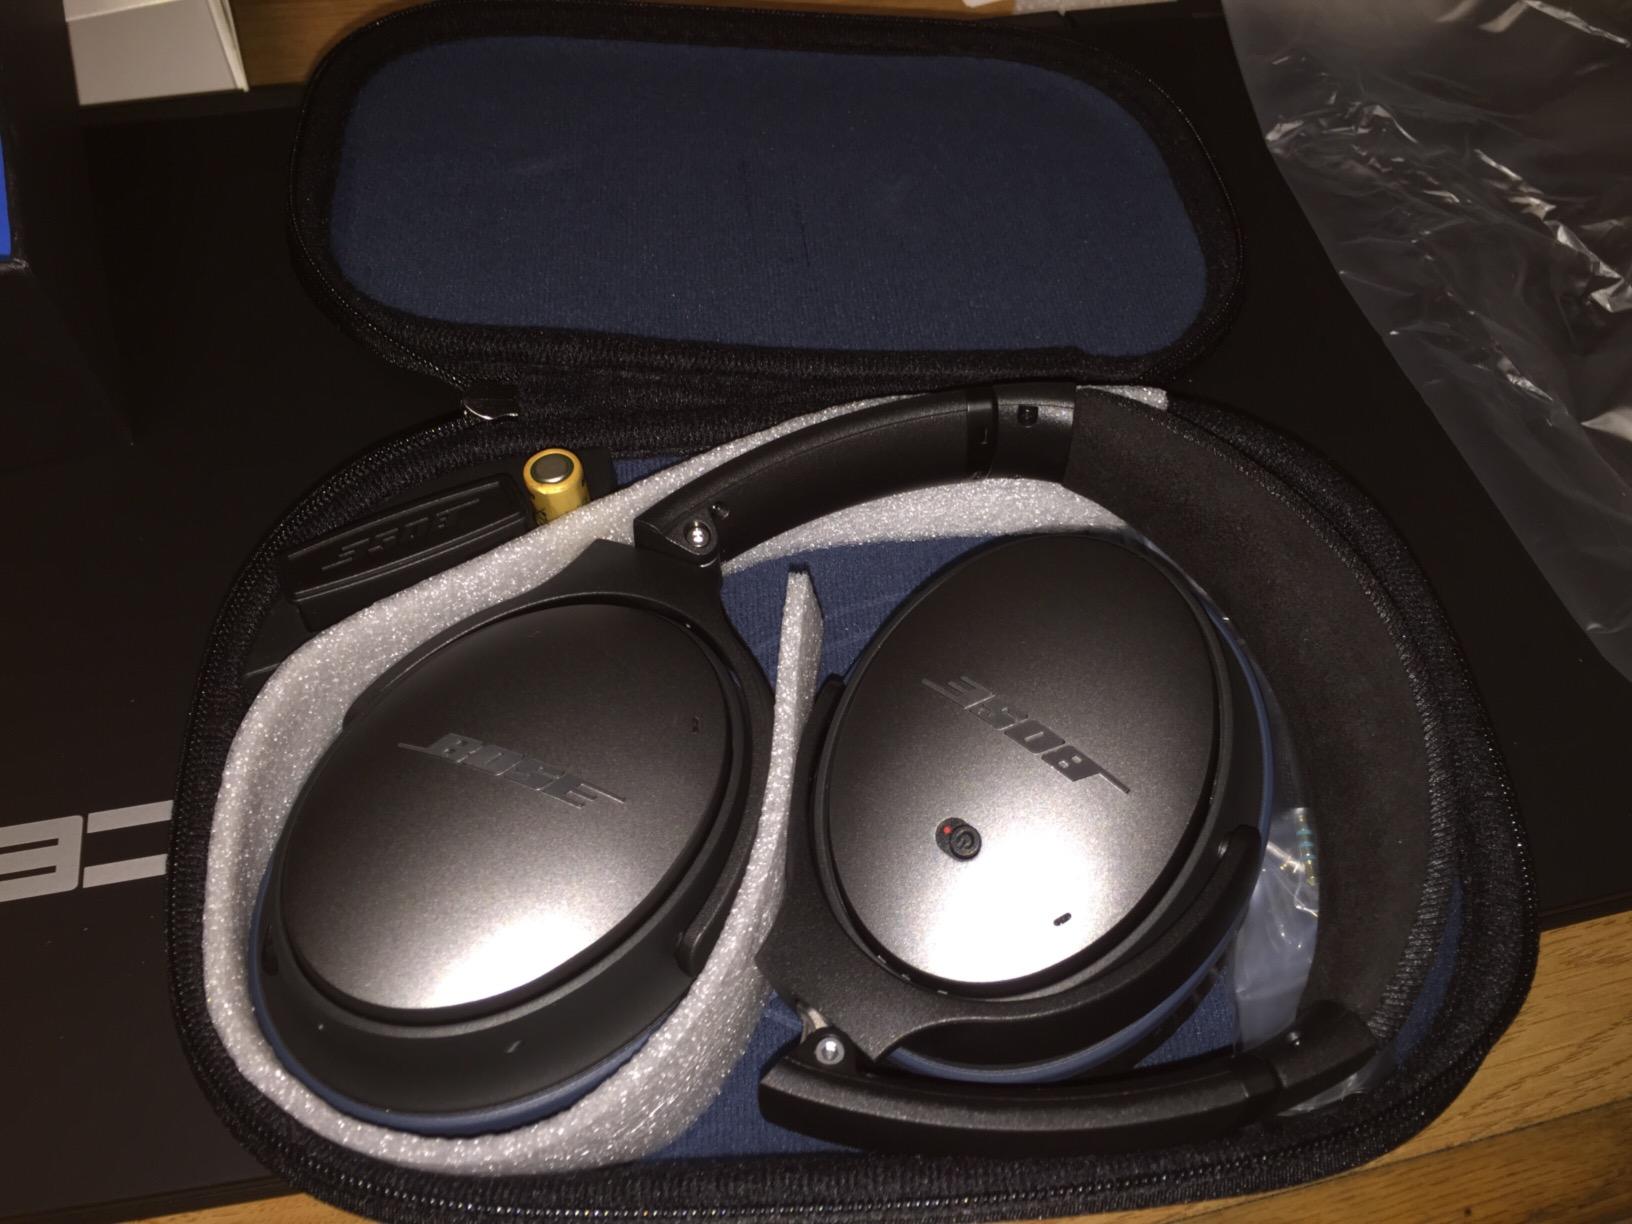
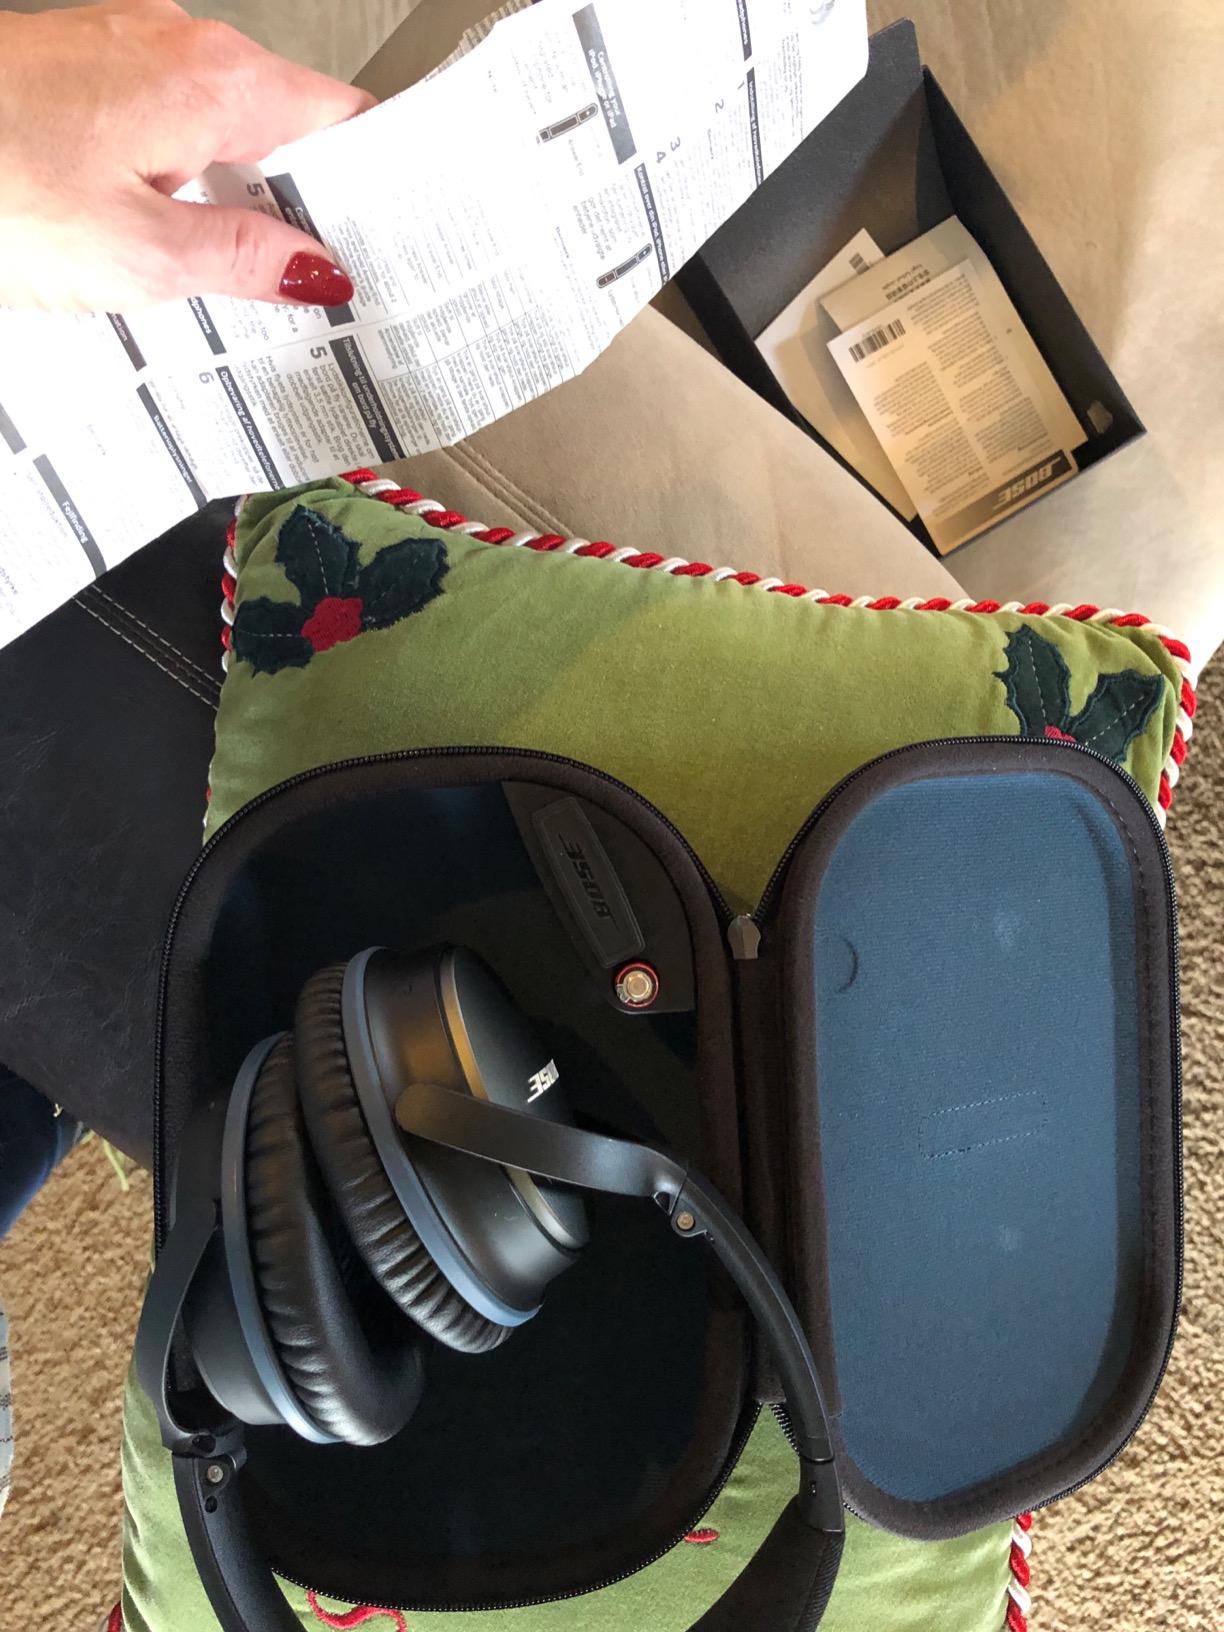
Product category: headphones
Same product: yes